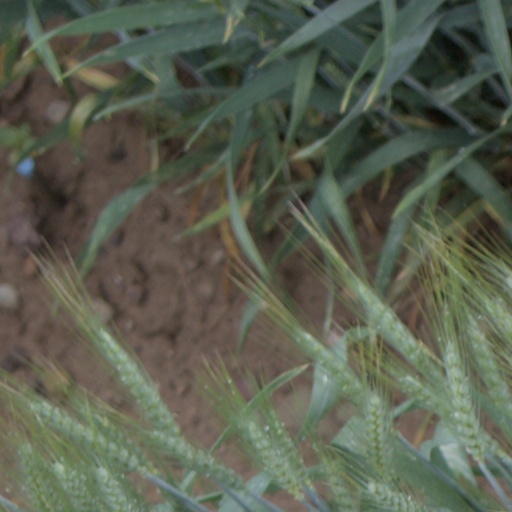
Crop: wheat